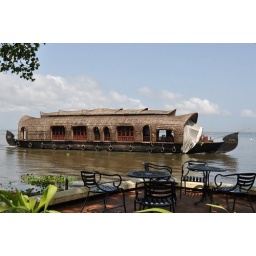
We rented a similar boat house in kerala